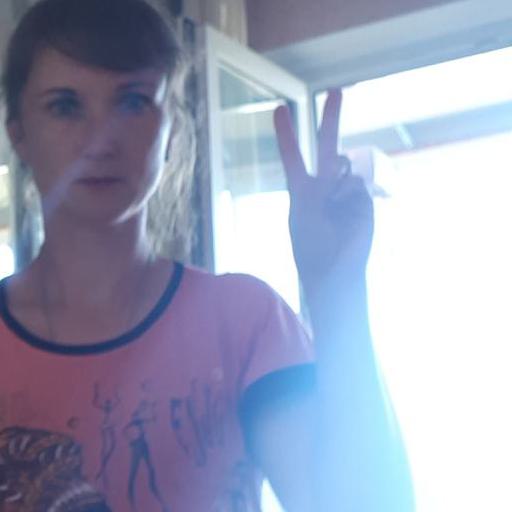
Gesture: peace